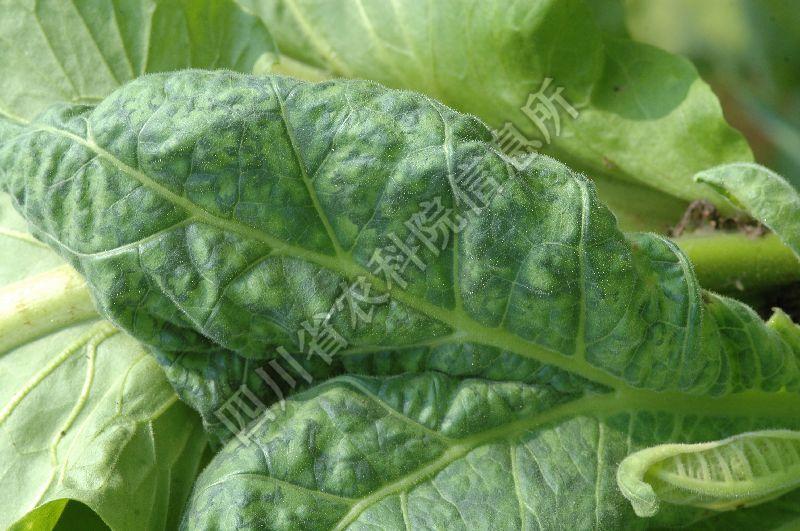
Plant: Bean
Disease: bean mosaic virus